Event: Ecuador Earthquake
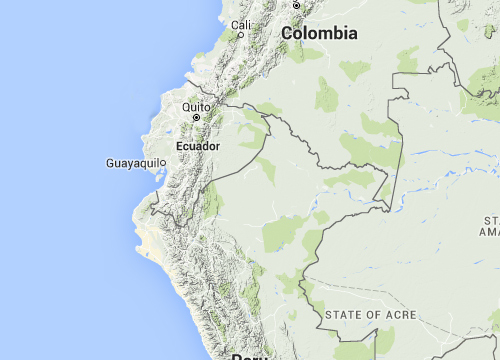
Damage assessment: no_damage